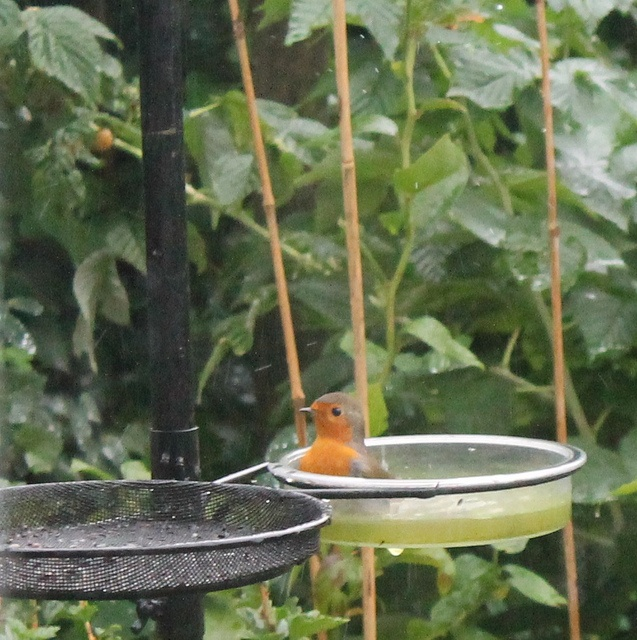
A bird standing inside of a bird bath next to a tree.
a little orange and brown bird in a feeder.
a small bird sitting in a bird feeder
Bird in a birdbath in front of a tree.
A small orange and gray bird in a bird bath.